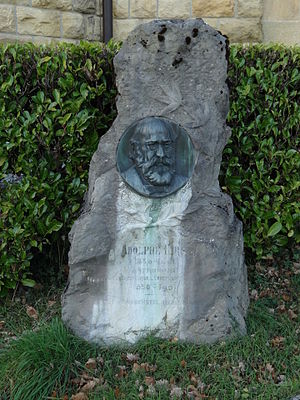
Adolphe Hirsch
Mindesten over Adolphe Hirsch i Neuchâtel.
Adolphe Hirsch var en schweizisk astronom. Han var bror til Max Hirsch.